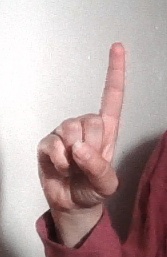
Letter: bb